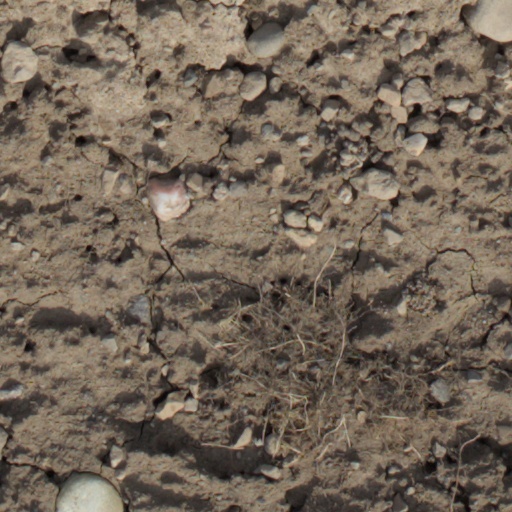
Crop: wheat